Skagit Valley College

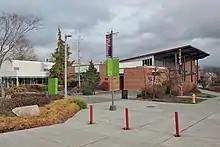
Cardinal Building at SVC

Skagit Valley College (SVC) is a public community college in Mount Vernon, Washington. It serves students in Skagit, Island, and San Juan counties in northwest Washington state. Established in 1926, SVC is as the second-oldest continuously operating community college in the state of Washington. SVC grants academic transfer pathways, professional/technical degrees, and certificates. The academic transfer degree and several professional/technical degrees can be completed online. SVC also offers Basic Education for Adults and Community Education courses. Courses are offered during Summer, Fall, Winter, and Spring quarters.